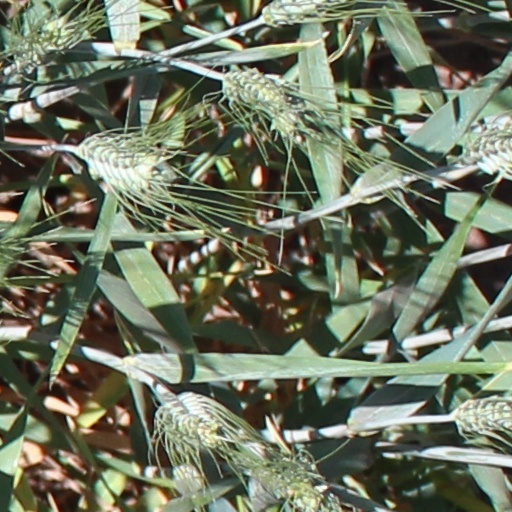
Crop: wheat